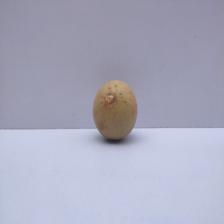
Size: Medium